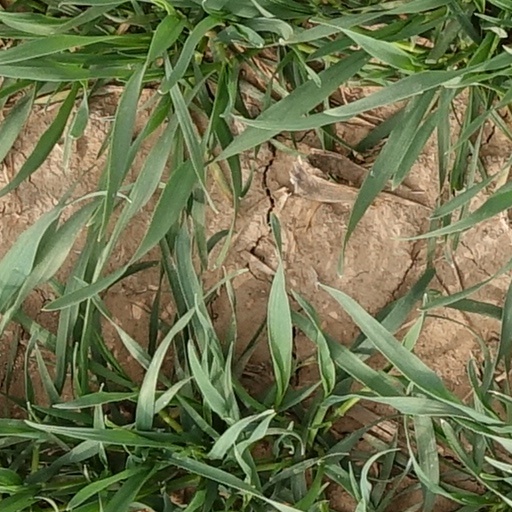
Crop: wheat